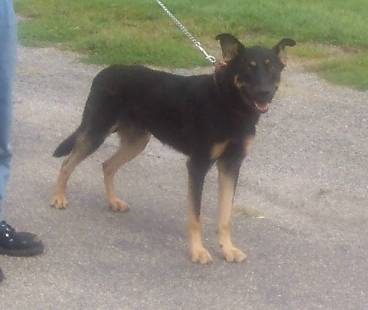
Label: dog